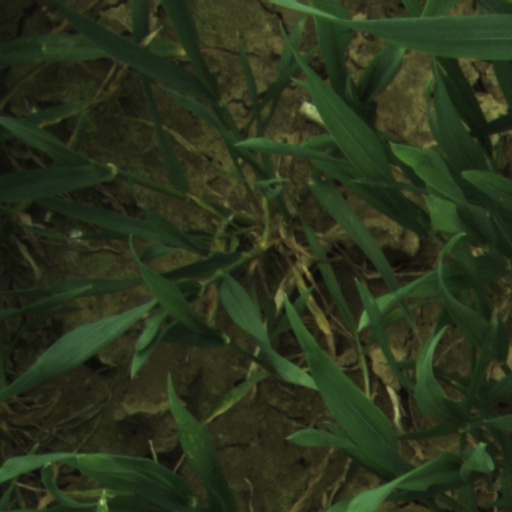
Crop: wheat